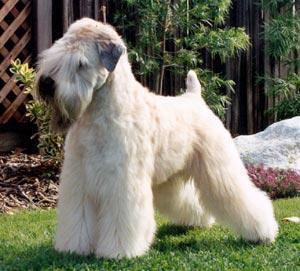
Sealyham_terrier